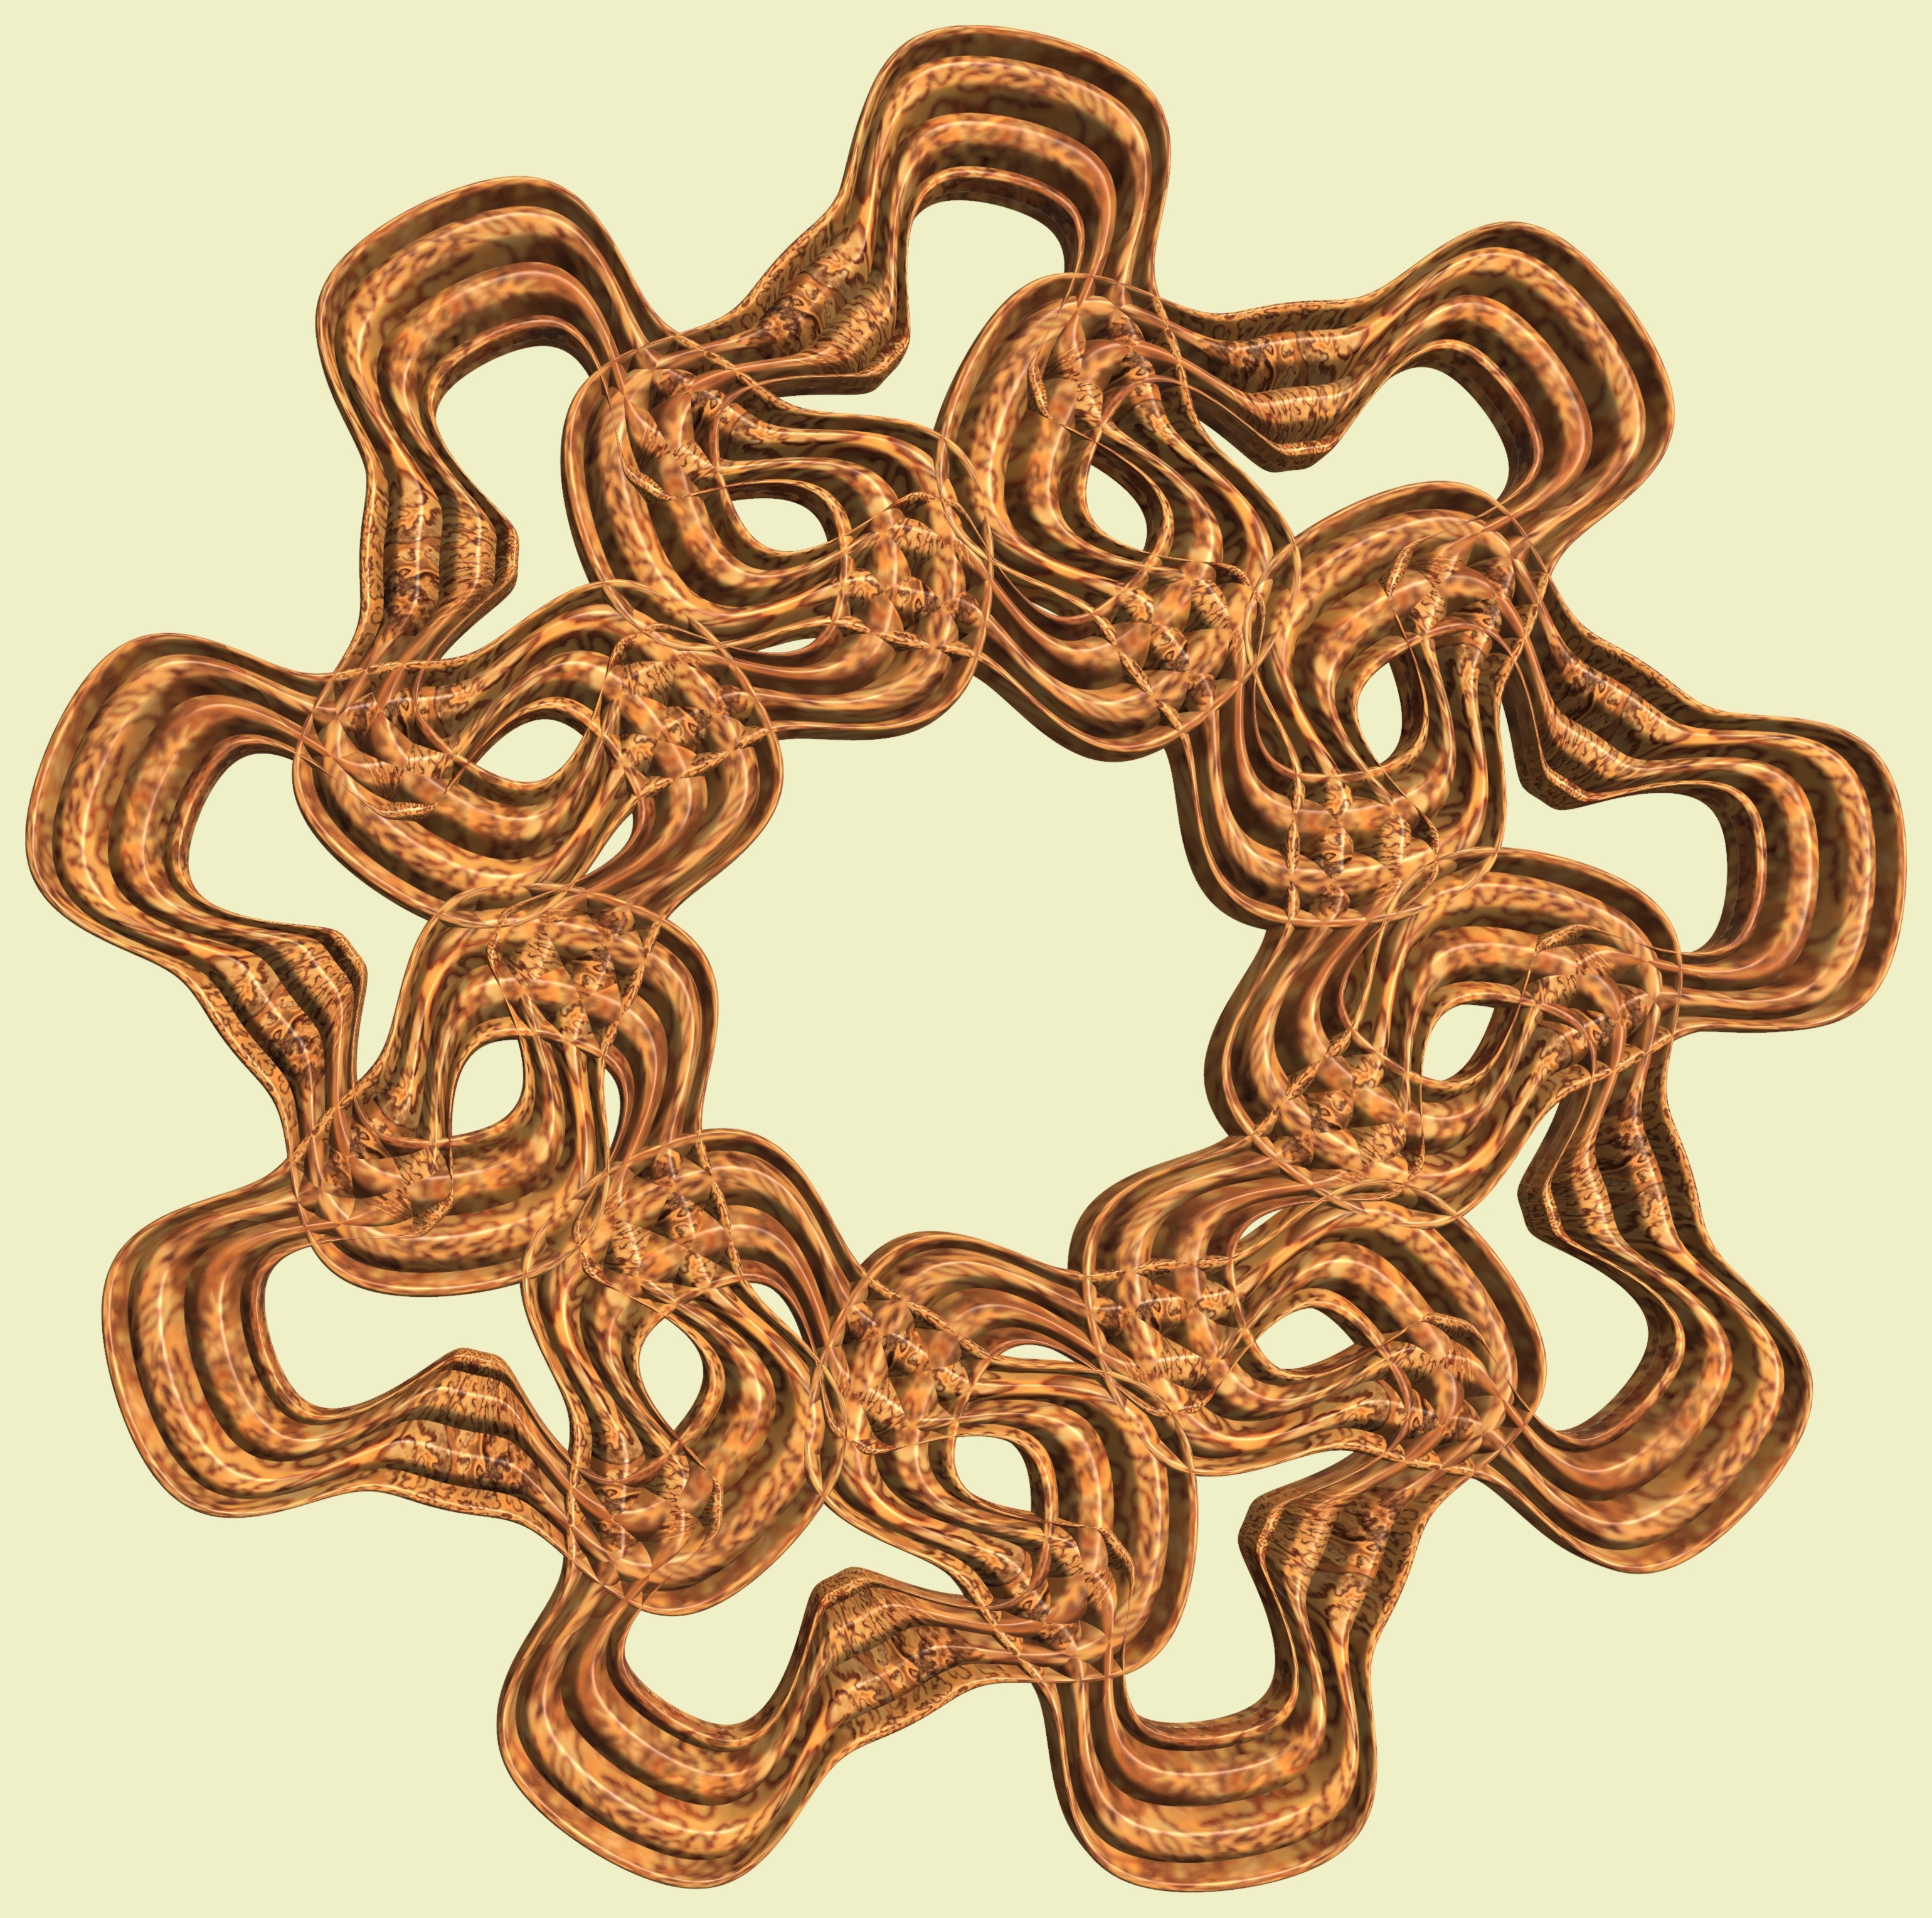
structure, texture, chain, pattern, geometry, metal, circle, jewellery, font, sculpture, design, brass, copper, symmetry, 3d, graphic, shape, torus, mathematica, cg, parametricplot3d, code, program, algorithm, mapping, geometricsculpture